Michael Lord

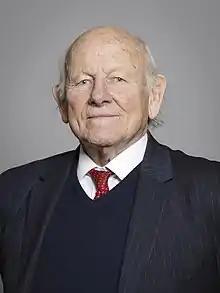
Official portrait, 2019

Michael Nicholson Lord, Baron Framlingham (born 17 October 1938) is a British politician, and was a Conservative Member of Parliament for Central Suffolk and North Ipswich between 1997 and 2010. He was first elected for the predecessor seat of Central Suffolk in 1983.